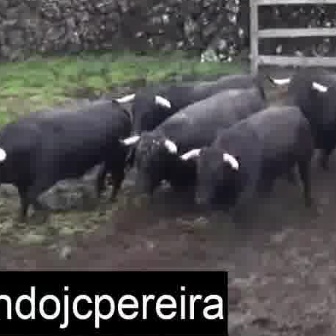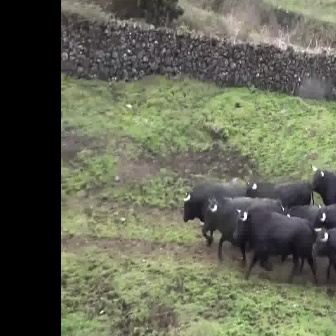
  Please identify the target specified by the bounding box [178,104,312,238] in the first image and locate it in the second image. Return the coordinates in [x_min,y_min,x_max,y_max] format.
Answer: [233,206,317,291]